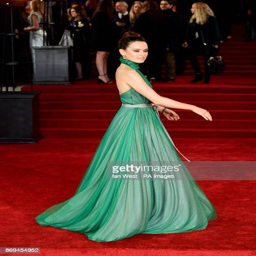
actor attending the world premiere